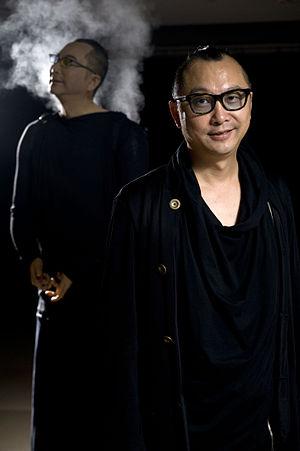
Yuan Gong est un artiste plasticien né à Shanghai en 1961. Docteur en théorie de l’art de l’Académie Nationale des Arts depuis 2012, il s’est, dès les années 1990, impliqué dans différents aspects de l’art contemporain chinois. Artiste aux multiples facettes, Yuan Gong est à la fois créateur et chercheur, designer et organisateur. Son œuvre variée se situe à l’interface de l’art conceptuel, la performance et les beaux arts. Utilisant une large diversité de media artistiques, ses œuvres posent de nombreuses questions philosophiques, reflétant son intérêt pour la société chinoise en constante évolution, les conflits au sein des minorités, et remettant en question le système artistique, le format d’exposition et le statut des œuvres.